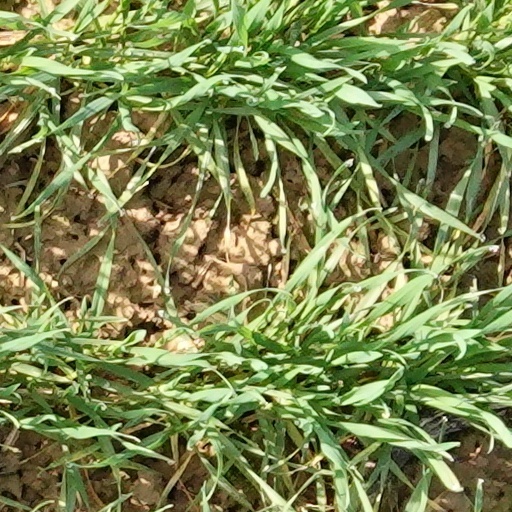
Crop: wheat